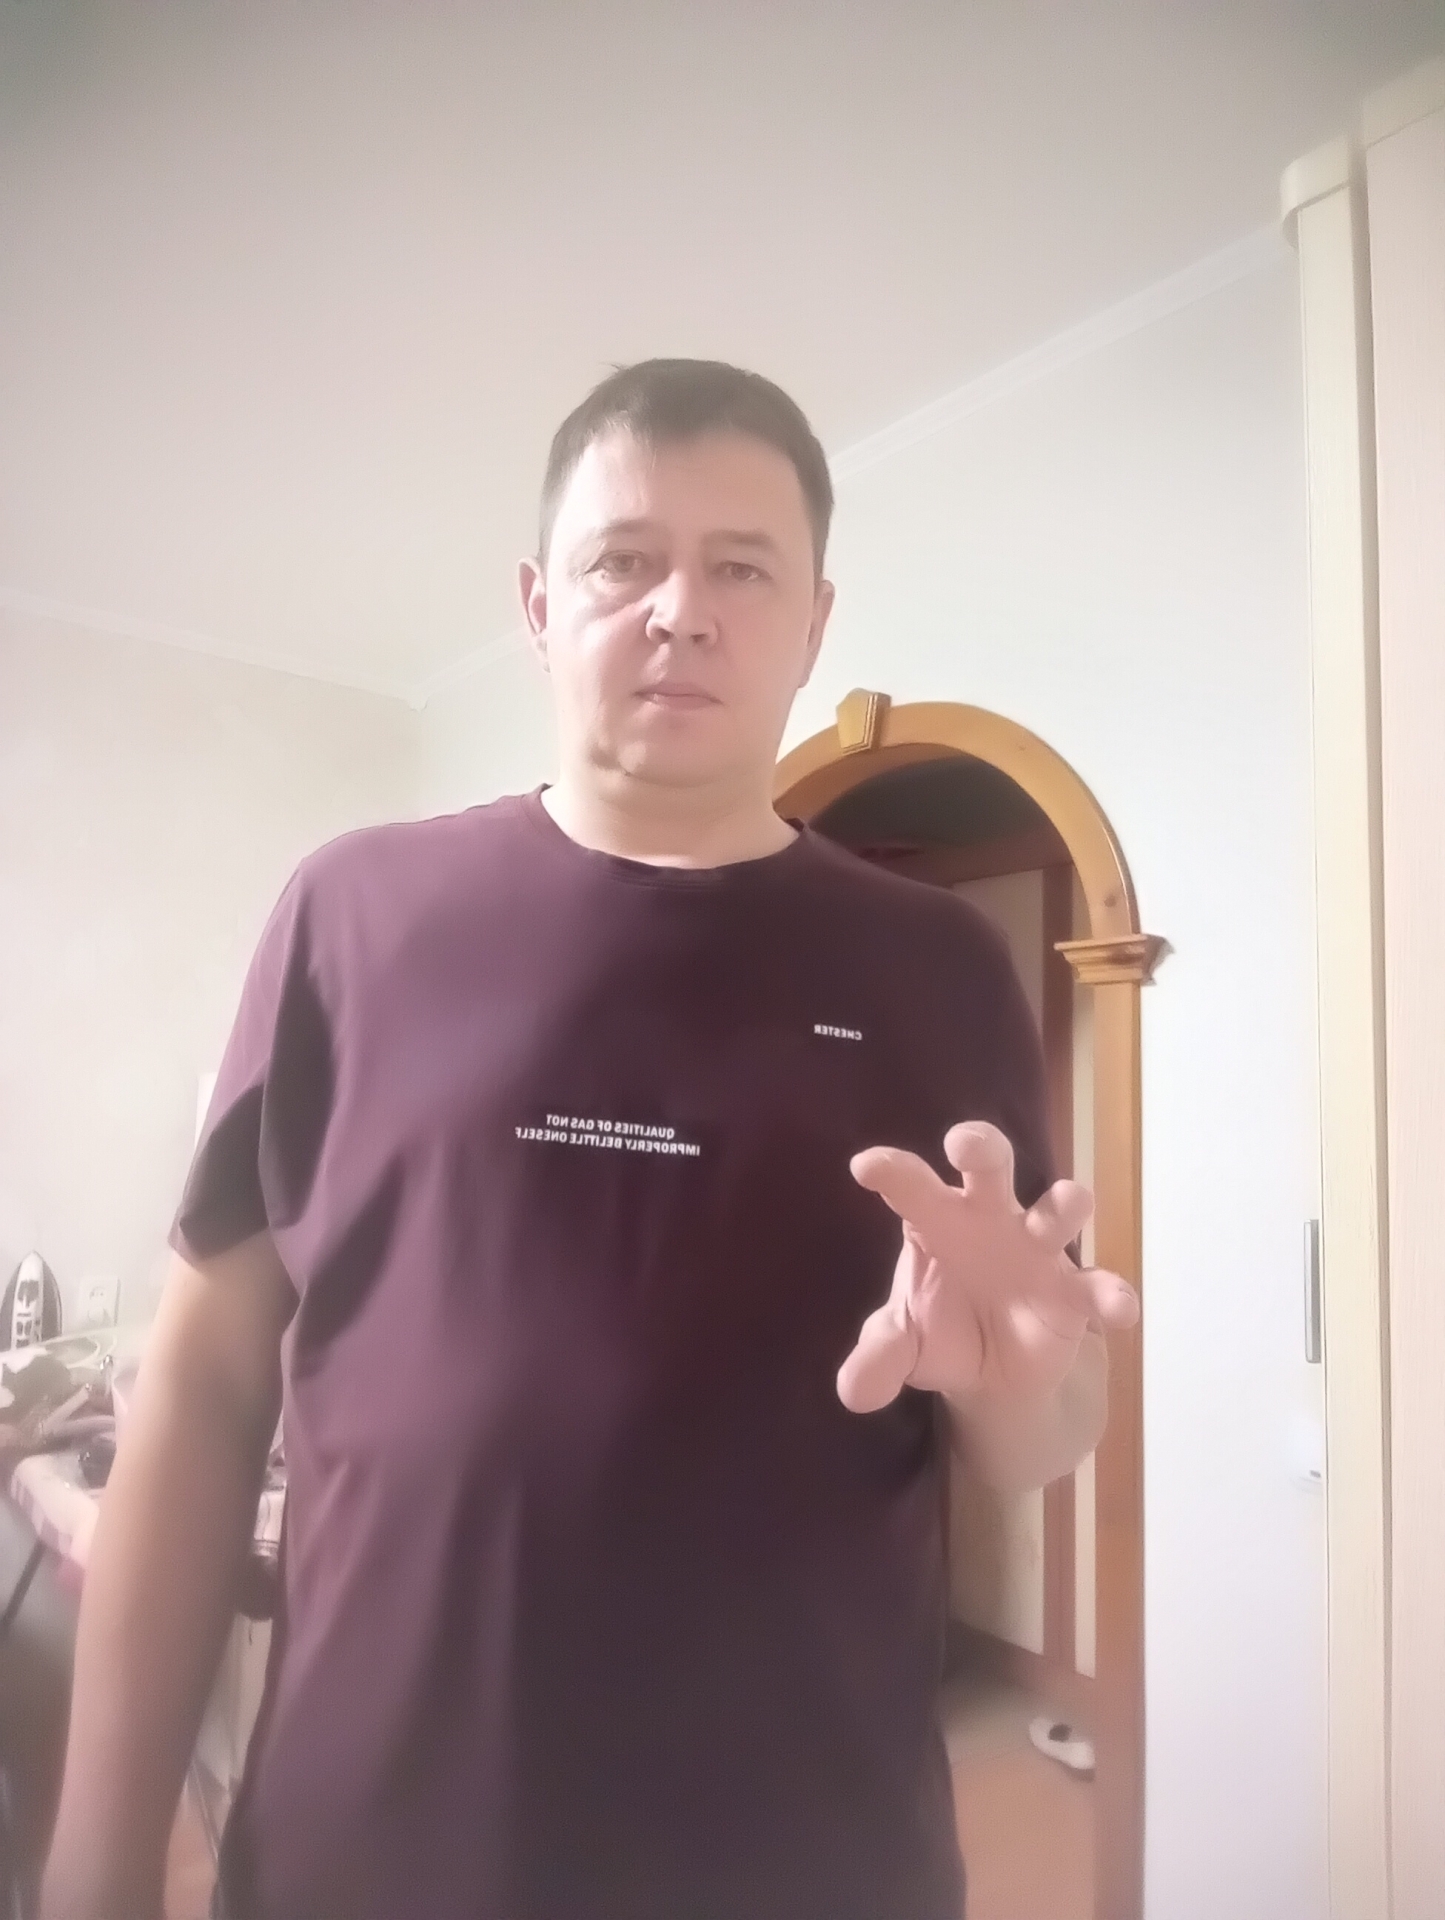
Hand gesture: grabbing